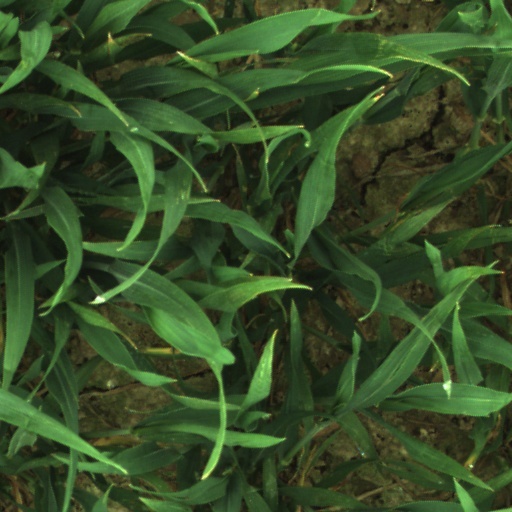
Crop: wheat